Panama City

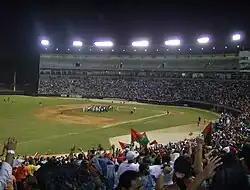
Rod Carew National Baseball Stadium

Built and settled in 1671 after the destruction of Panama Viejo by the privateer Henry Morgan, the historic district of Panama City (known as Casco Viejo, Casco Antiguo or San Felipe) was conceived as a walled city to protect its settlers against future pirate attacks. It was designated a World Heritage Site by UNESCO in 2003.